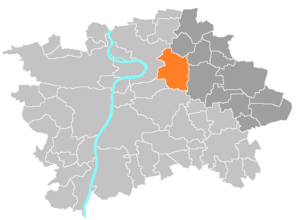
Prague 9, officiellement district municipal de Prague, est une municipalité de second rang à Prague, en République tchèque. Le district administratif du même nom comprend les arrondissements municipaux de Prague 9 et de Vysočany, et partie de Libeň, Prosek, Střížkov, Hrdlořezy, Hloubětín et Malešice.